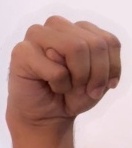
ASL sign: M